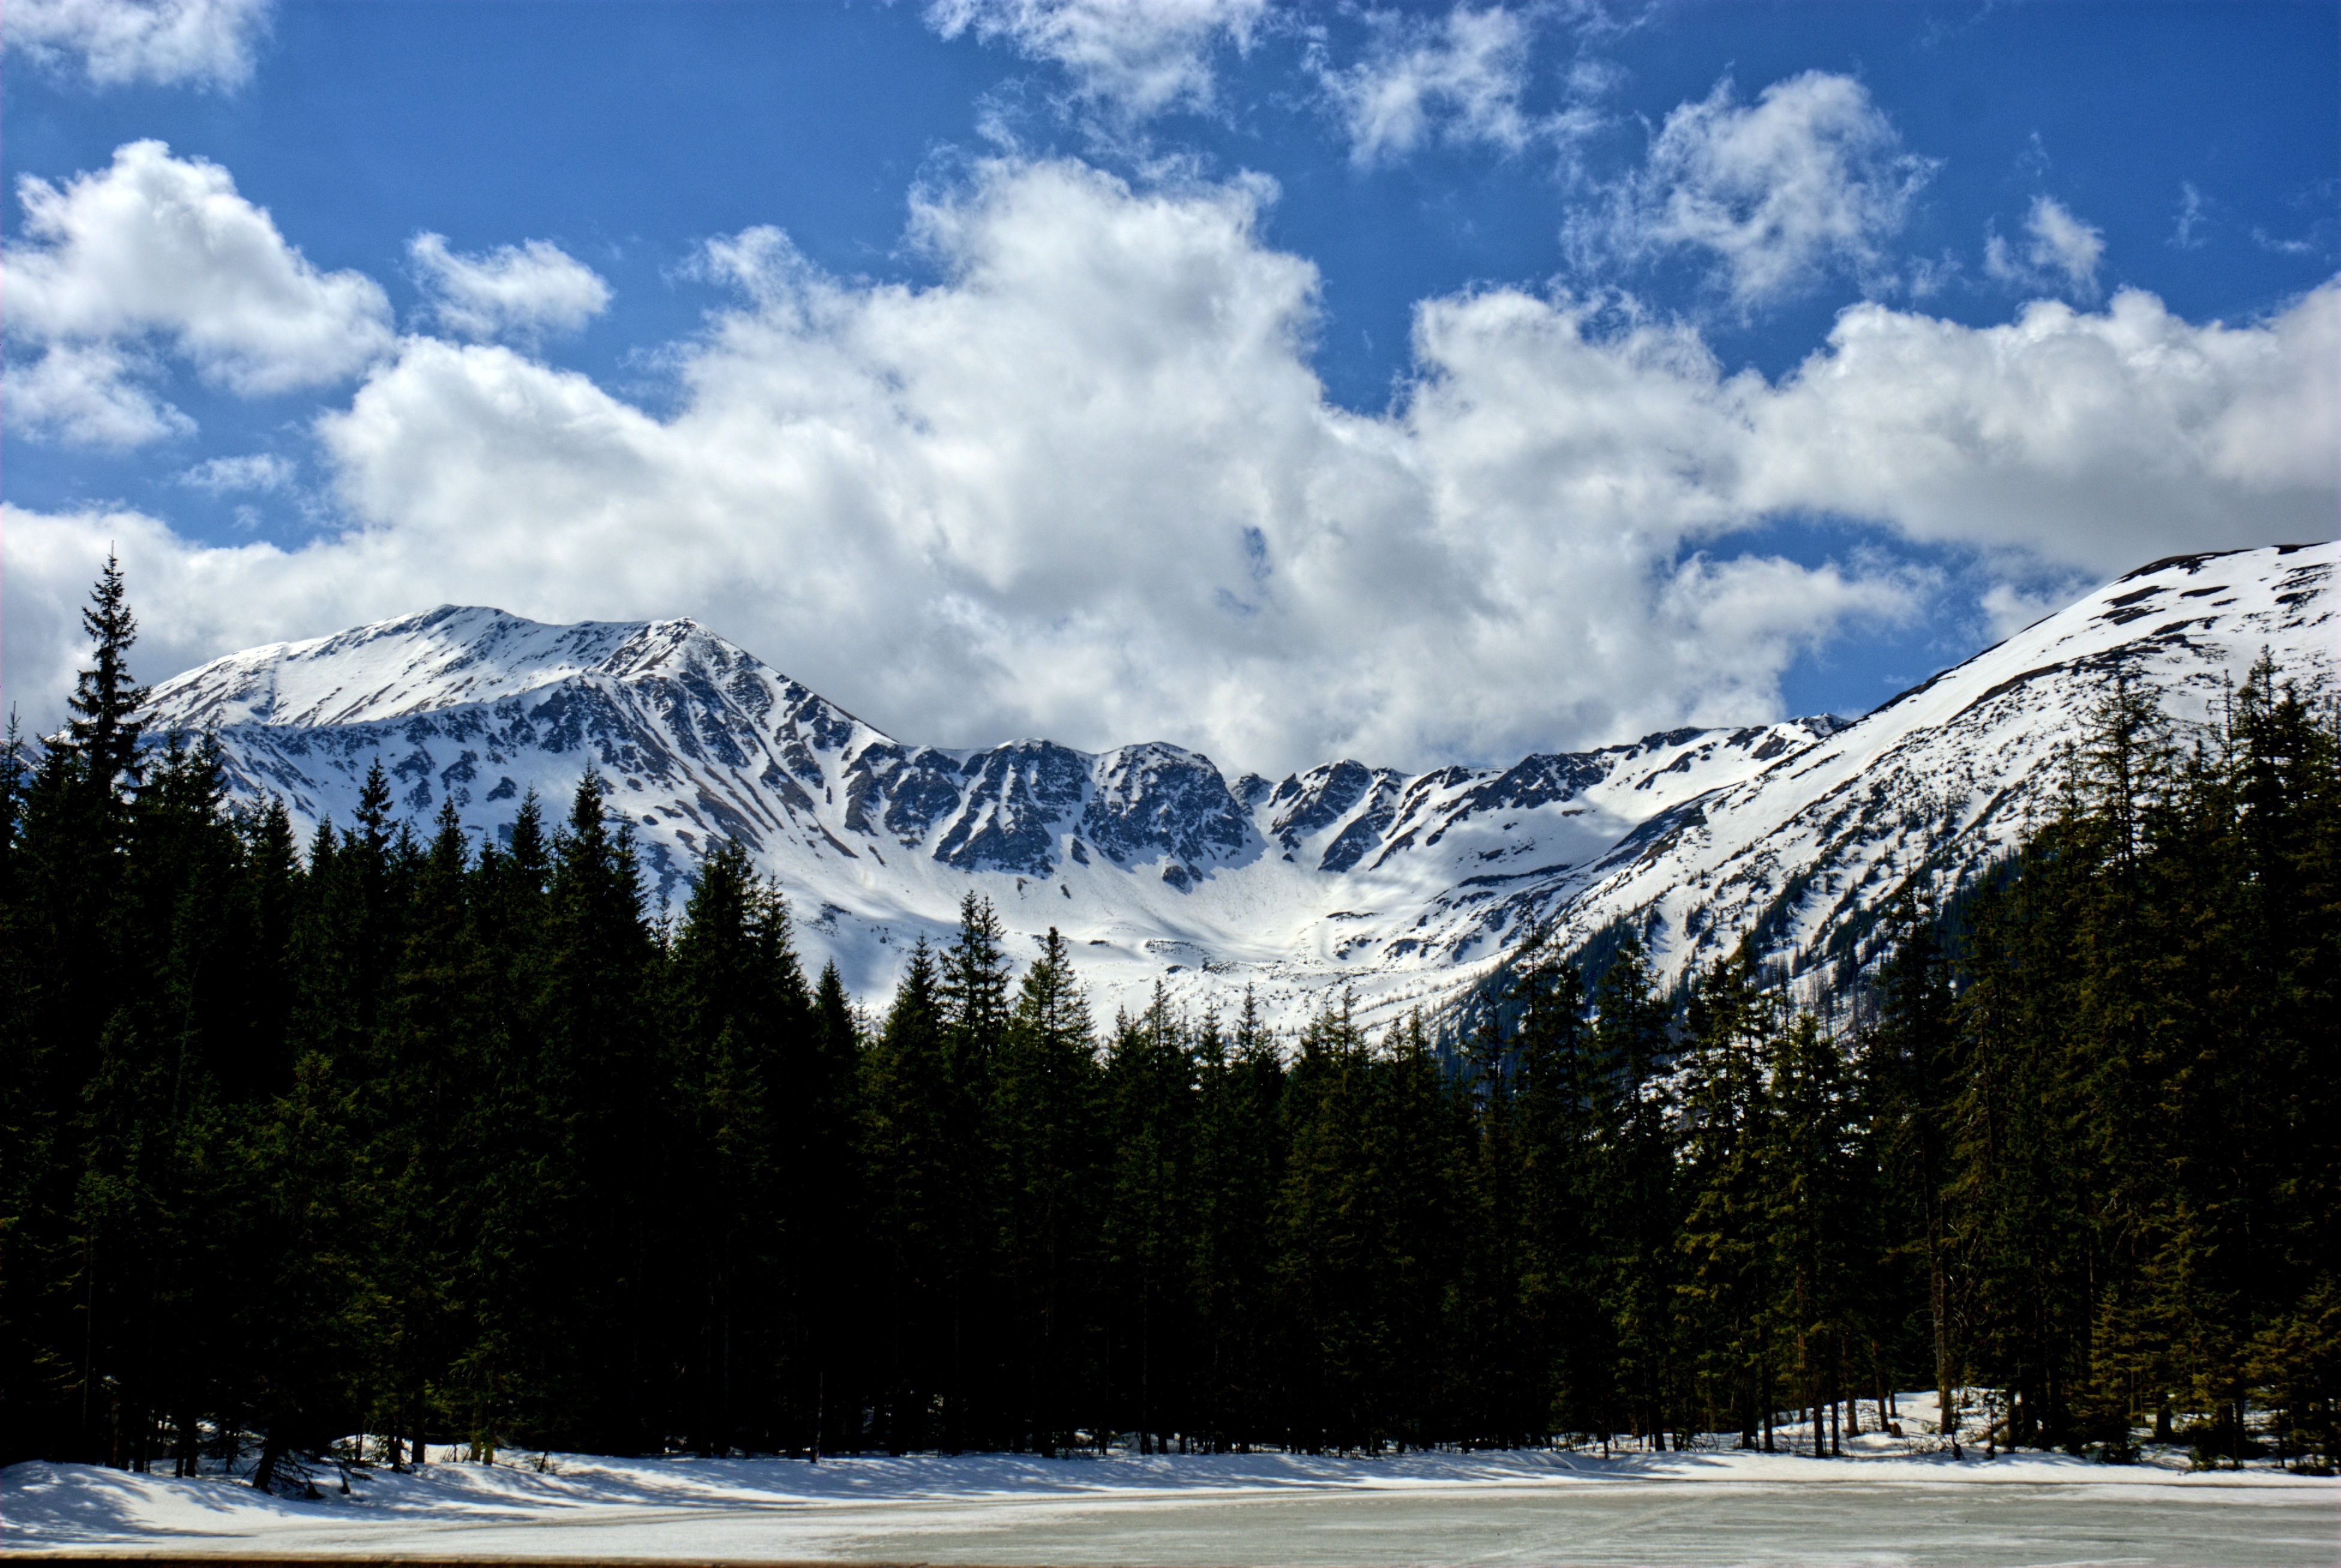
landscape, tree, nature, wilderness, mountain, snow, winter, cloud, lake, view, mountain range, spring, vehicle, weather, tourism, season, rocks, mountains, alps, tatry, landform, western tatras, geographical feature, mountainous landforms, ko cieliska valley